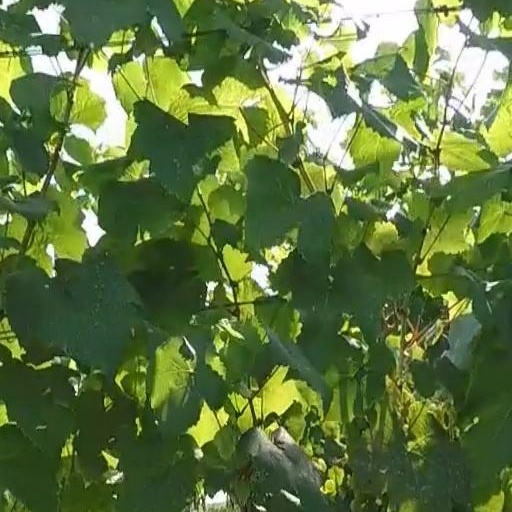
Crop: grape